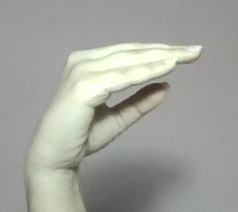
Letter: jeem